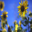
Label: sunflower